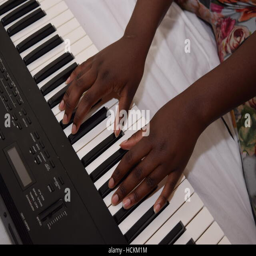
young girl with small hands practicing the keyboard